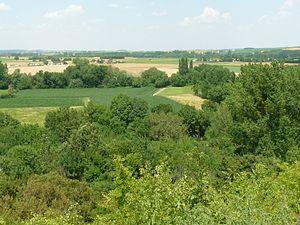
Vallée de la Charente vers Vindelle et Balzac (la Font St-Martin), Charente, France
Balzac est une commune du Sud-Ouest de la France, située dans le département de la Charente.
L’Angoumois est une région naturelle de France située au centre du département de la Charente, dans la région Nouvelle-Aquitaine. Elle ne doit pas être confondue avec la région historique, beaucoup plus vaste.